Santa Marta Formation

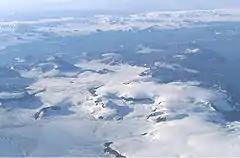

The Santa Marta Formation is a geologic formation in Antarctica. It, along with the Hanson Formation and the Snow Hill Island Formation, are the only formations yet known on the continent where dinosaur fossils have been found. The formation outcrops on James Ross Island off the coast of the northern tip of the Antarctic Peninsula. In its entirety, the Santa Marta Formation is on average one kilometer thick.